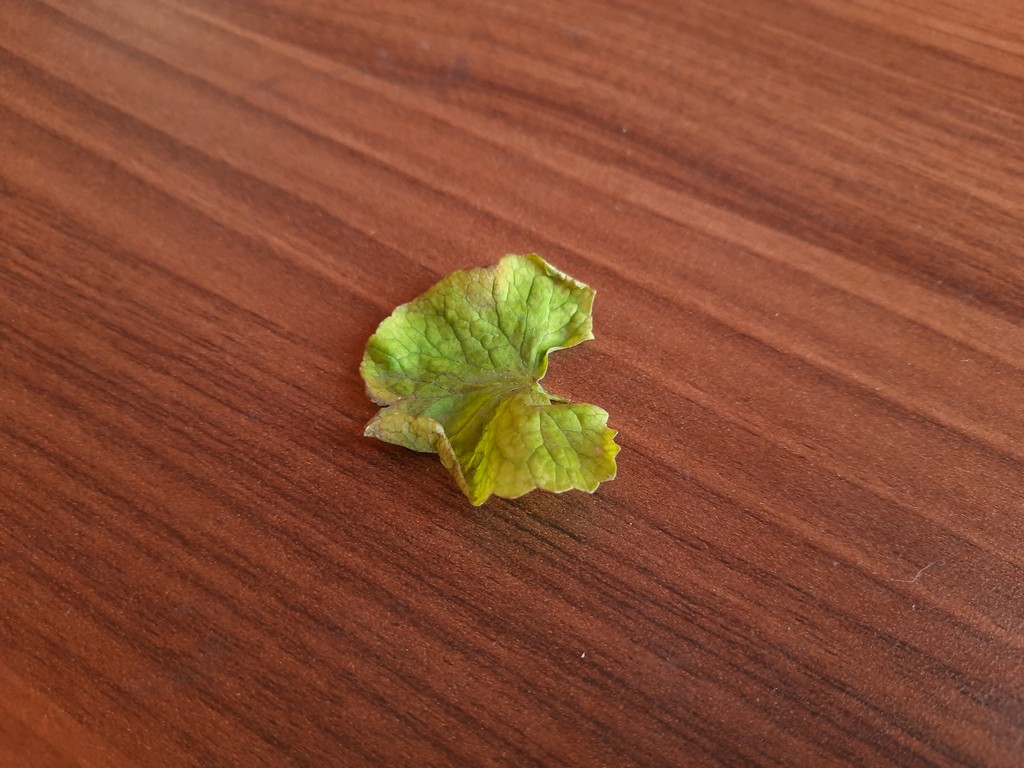
Label: Unhealthy